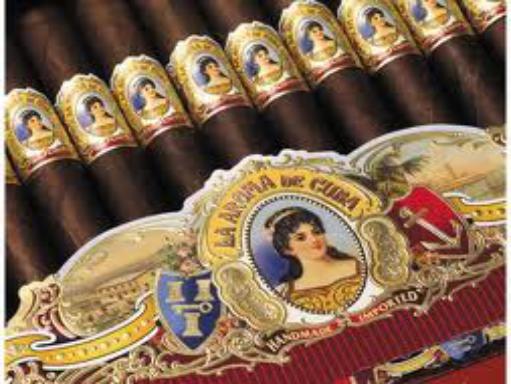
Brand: La Aroma de Cuba
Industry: Necessities